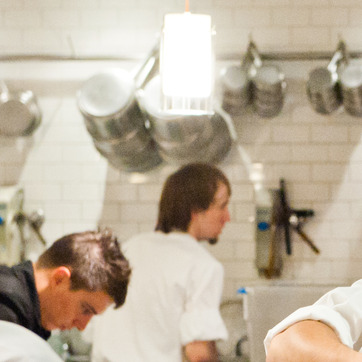
Material: hair